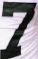
Number: 7